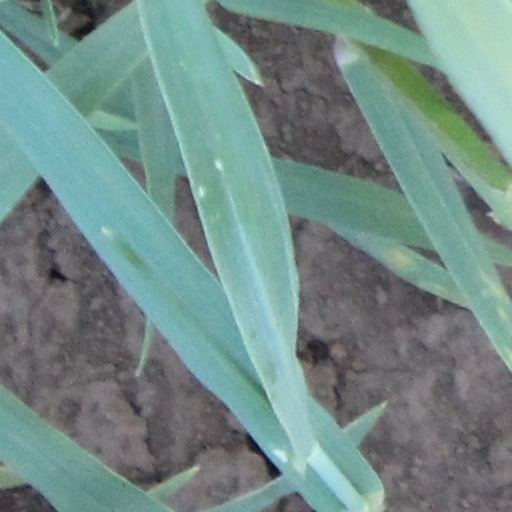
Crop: wheat